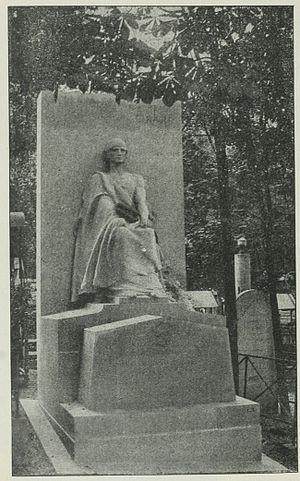
Planche tirée de Le Monde moderne, tome IV, juillet-décembre 1896.
Pierre Tirard, né le 27 septembre 1827 à Genève et mort le 4 novembre 1893 à Paris, était un homme politique français.